HMS Effingham

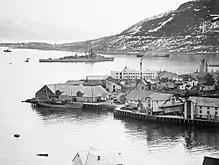
"Effingham" in a Norwegian fjord, April–May 1940

Together with the heavy cruiser , the anti-aircraft cruiser and several destroyers, "Effingham" was ordered on 17 April to search for a group of five German destroyers that had been spotted off Stavanger by an aircraft. The report was false, but the ships remained off the entrance to the Romsdalsfjord on 17–18 April as the British began landing troops at Molde and Åndalsnes, further inside the fjord. The made an unsuccessful attack on the cruiser during the early hours of 19 April. "Effingham" and her consorts arrived back at Scapa Flow later that day. On the 20th, Admiral of the Fleet Lord Cork, the newly appointed supreme commander of Allied forces in Norway, hoisted his flag aboard the cruiser. Four days later the ship participated in an ineffective bombardment of German-held Narvik in a snowstorm on the 24th. On 1 and 3 May, she helped to bombard targets in Ankenes and Bjerkvik in preparation for a planned Allied attack on Narvik itself. "Effingham" was the command ship for the landings at Bjerkvik on 12–13 May, hosting Lord Cork and the French commander Brigadier General Antoine Béthouart; Lieutenant-General Claude Auchinleck was also aboard the ship, but only as an observer. "Effingham" also ferried about 750 men of the landing force from the 13th Demi-Brigade of the Foreign Legion and provided naval gunfire support during the attack.